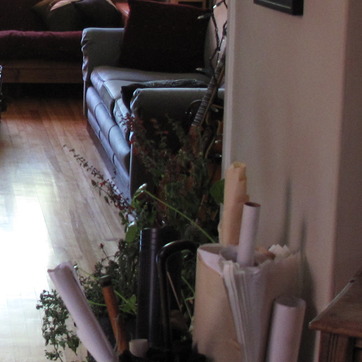
Material: foliage